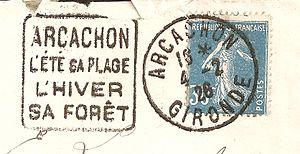
Agrandissement d'un détail de cette enveloppe. Empreinte de la machine Daguin du bureau d'Arcachon en 1926.
Les machines a oblitérer sont utilisées par les services postaux pour oblitérer à la machine les timbres-poste collés ou imprimés sur les envois. A la différence des machines à affranchir, elles n'impriment pas la valeur de l'affranchissement.
Une marque postale est toute annotation portée sur une lettre par le service postal qui l'achemine. Les marques les plus communes sont les timbres-poste et l'oblitération. D'autres signalent une communication entre agents postaux ou une explication pour l'usager.
Une flamme postale, ou oblitération mécanique, est une oblitération qui comprend, en plus du cachet donnant le lieu et la date de prise en charge du pli par les services postaux, une illustration ou un texte généralement inscrit dans un rectangle. Les flammes postales font l'objet de collection par les philatélistes. Ces flammes peuvent avoir différents buts : commercial, touristique, pédagogique, etc.